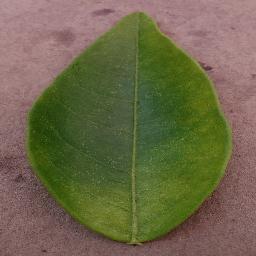
Label: Orange___Haunglongbing_(Citrus_greening)